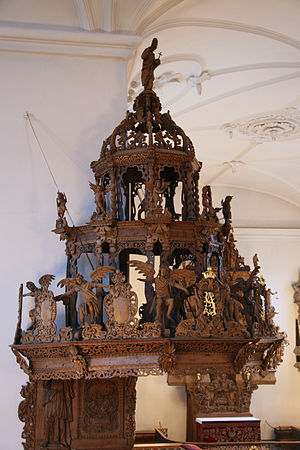
Lydhimmel
Lydhimmel i Holmens Kirke i pragtfuld udskåren barokstil. Her er den sammenbygget med prædikestolen.
Lydhimmel er en slags baldakin over prædikestolen. Typisk er den udført i træ og i stil med selve stolen. Til tider kan den være en sammenbygget del af stolens konstruktion, men oftest ser man den som et selvstændigt element ophængt i kirkens vægge og loft.